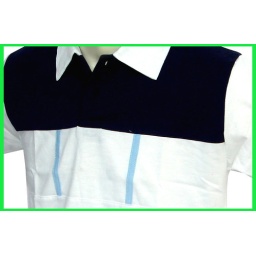
Kid Bois white polo shirt with light blue sew in accent A